Dental restoration

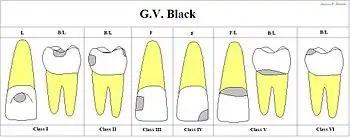
GV Black Classification of Restorations

Mount classified cavities depending on their site and size. The proposed classification was designed to simplify the identification of lesions and to define their complexity as they enlarge.